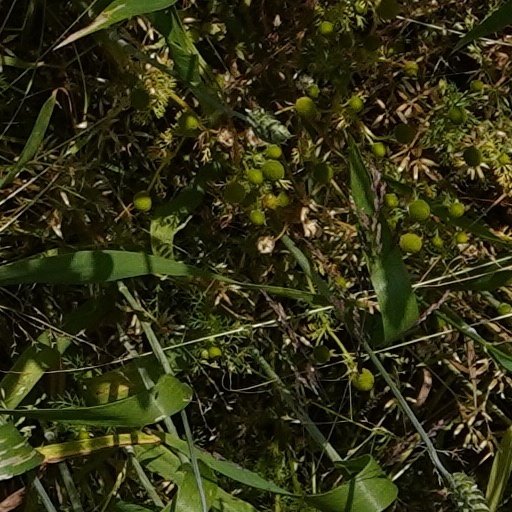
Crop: wheat